Linda McCartney

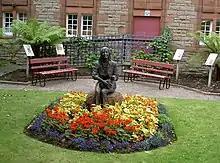
The Linda McCartney Memorial Garden and bronze statue in Kintyre, Scotland

In June 1998, the artist Brian Clarke exhibited "The Glass Wall (Dedicated to Linda McCartney)", a 1,012 square foot artwork in stained glass, at the Tony Shafrazi Gallery in New York. Created by Clarke between 1997–98, a period in which he and McCartney exhibited their collaborations in photography and stained glass together at the Swiss National Museum of Glass Arts in Romont, the artwork—which takes as its motif the fleur-de-lys or lily, cited as Linda's favourite flower—was renamed in tribute to her after her death. The exhibition, of the same name, ran until September 1998, after which "The Glass Wall" was acquired by the Corning Museum of Glass, and installed as part of its permanent collection in Steuben.